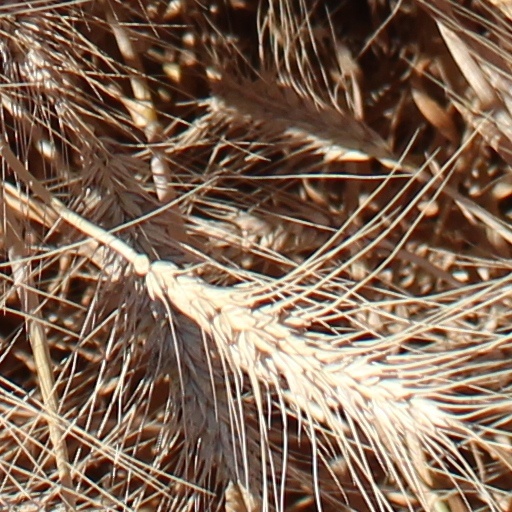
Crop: wheat